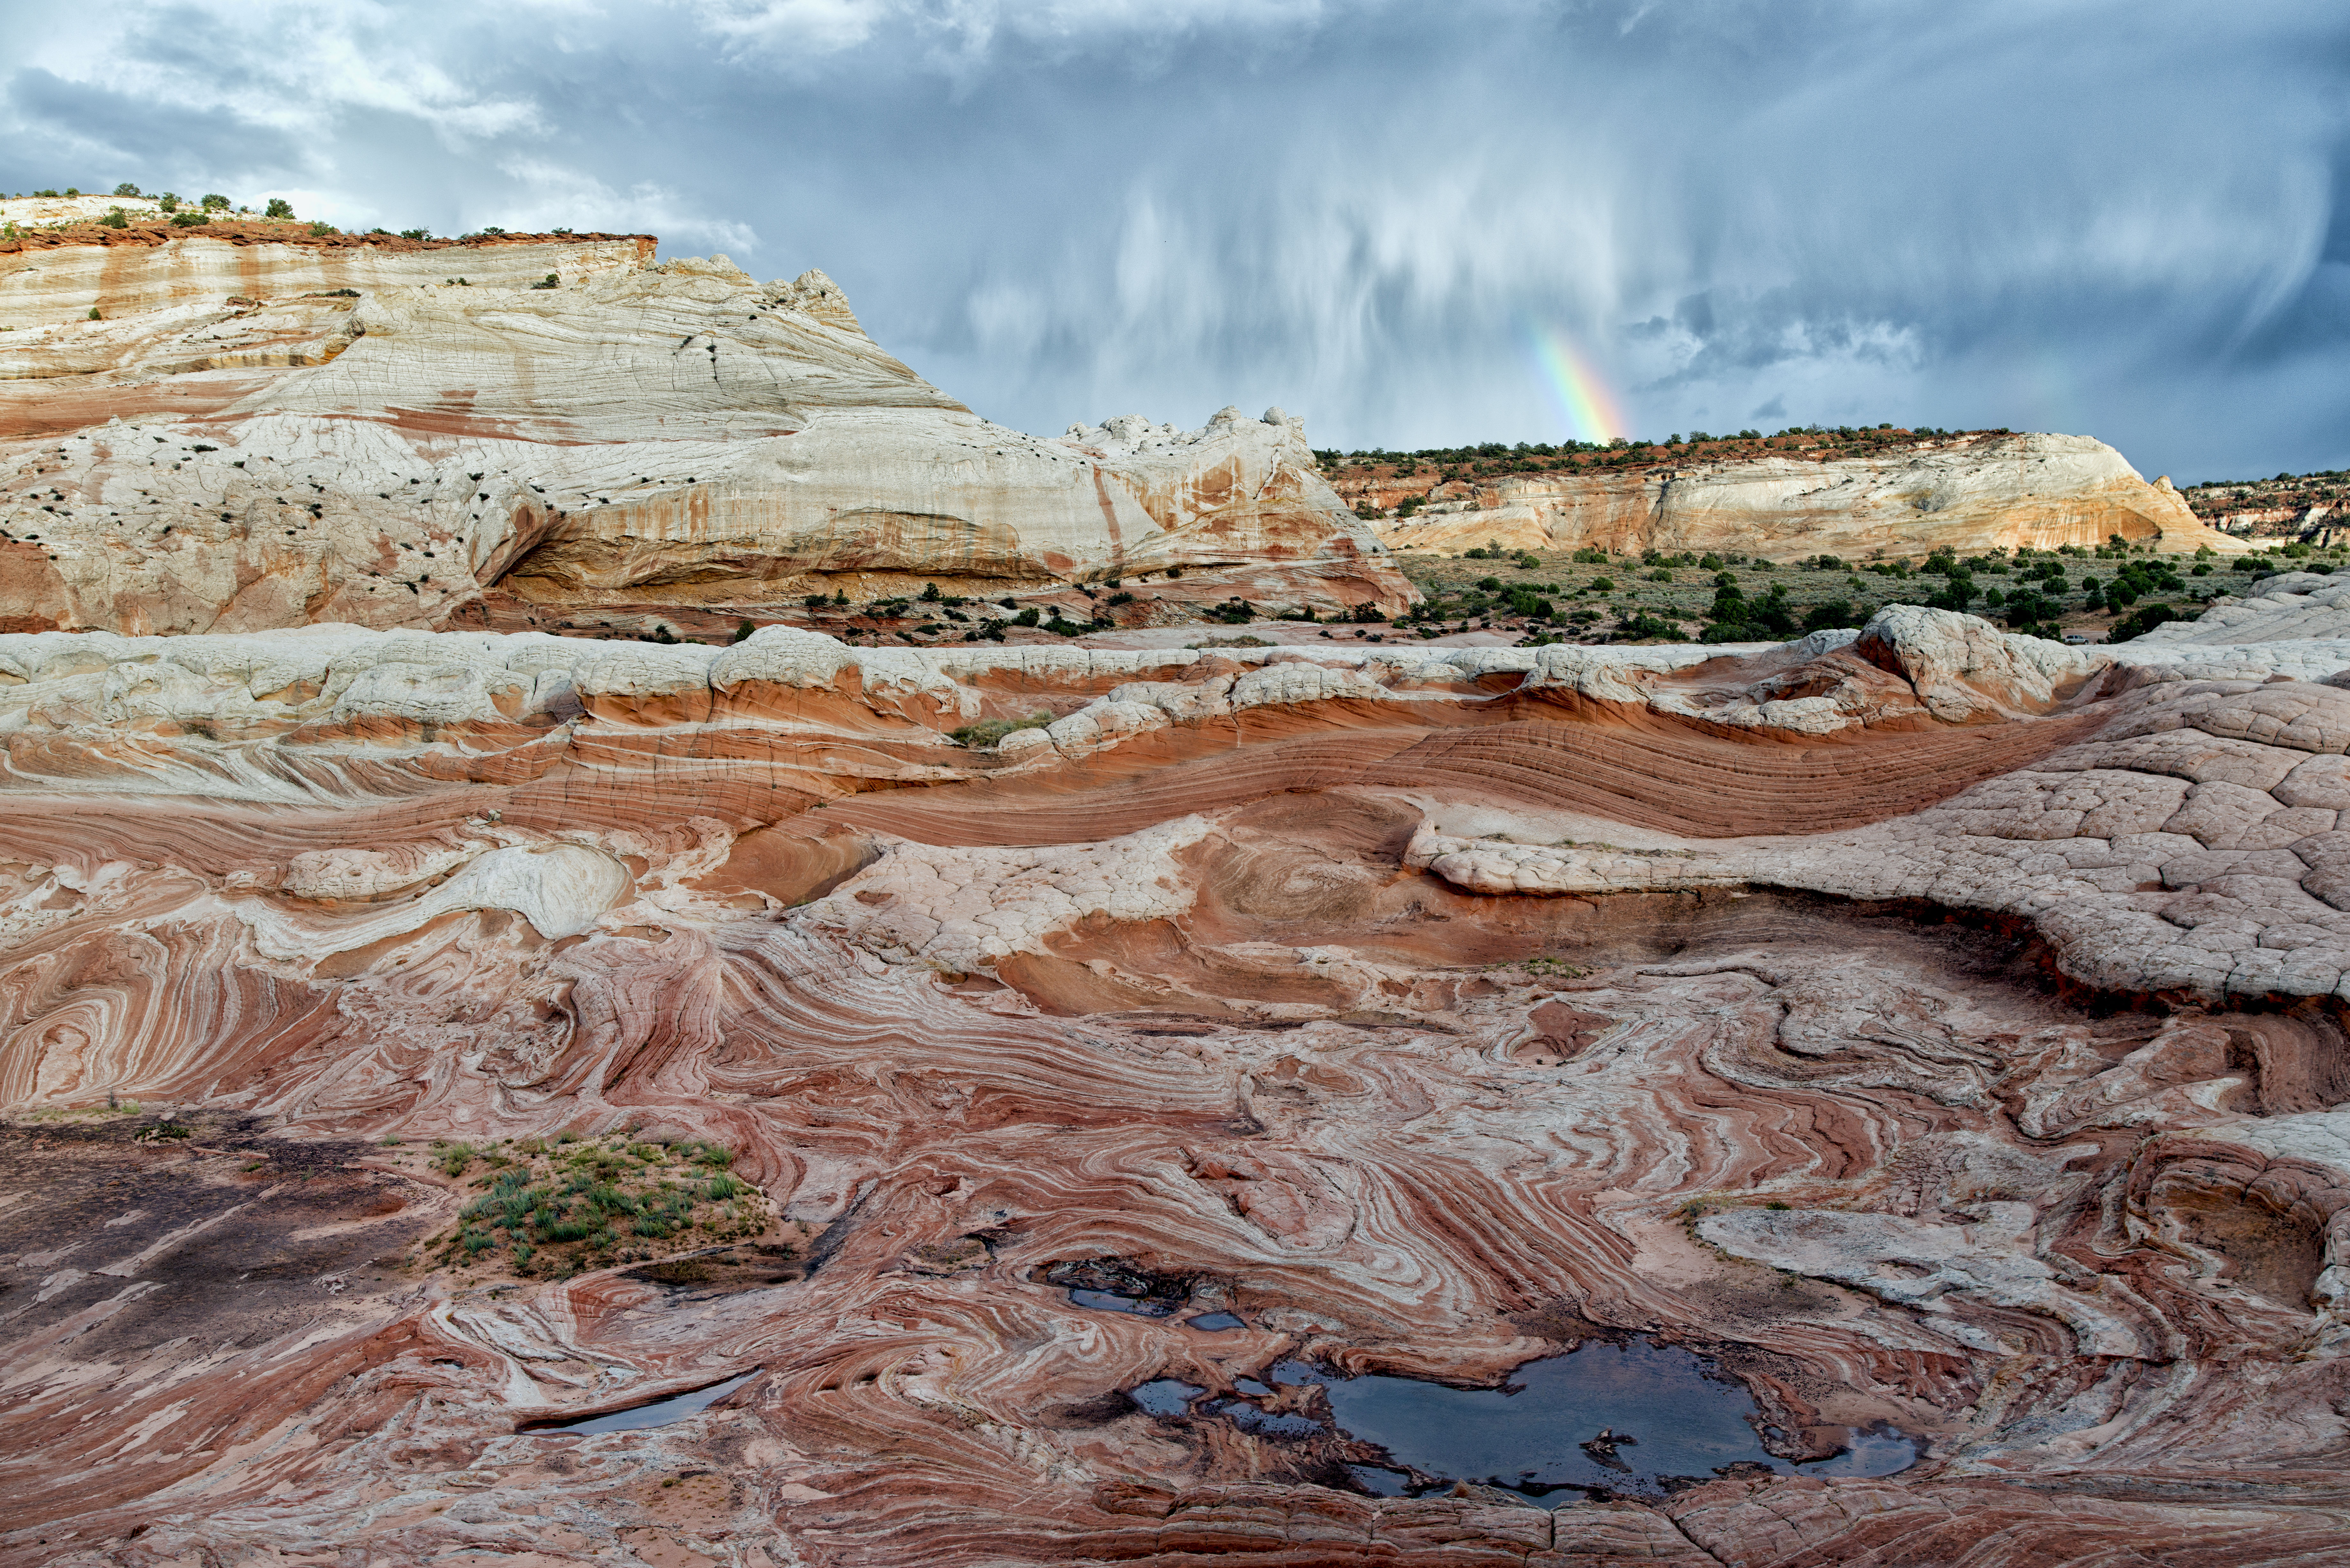
landscape, rock, sky, formation, cliff, soil, canyon, national park, arizona, cool image, rainbow, geology, outcrop, badlands, escarpment, sill, i, nikond800e, bedrock, fault, sigma2435f2art, whitepocket